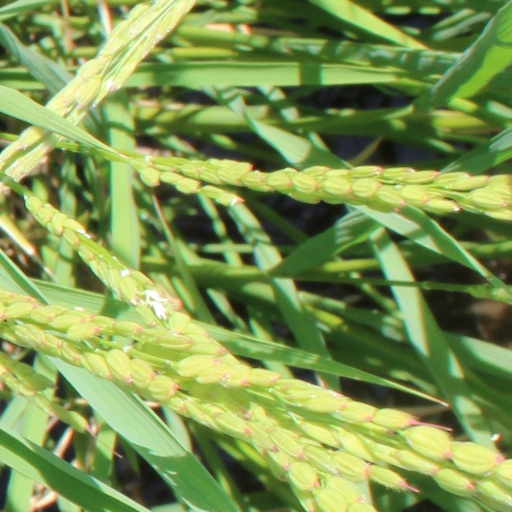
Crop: rice